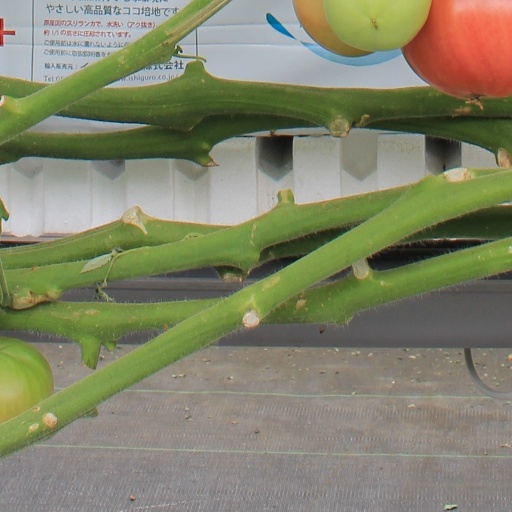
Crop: tomato